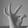
ASL letter: F